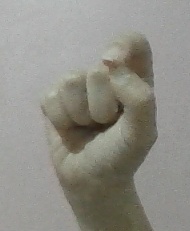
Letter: fa